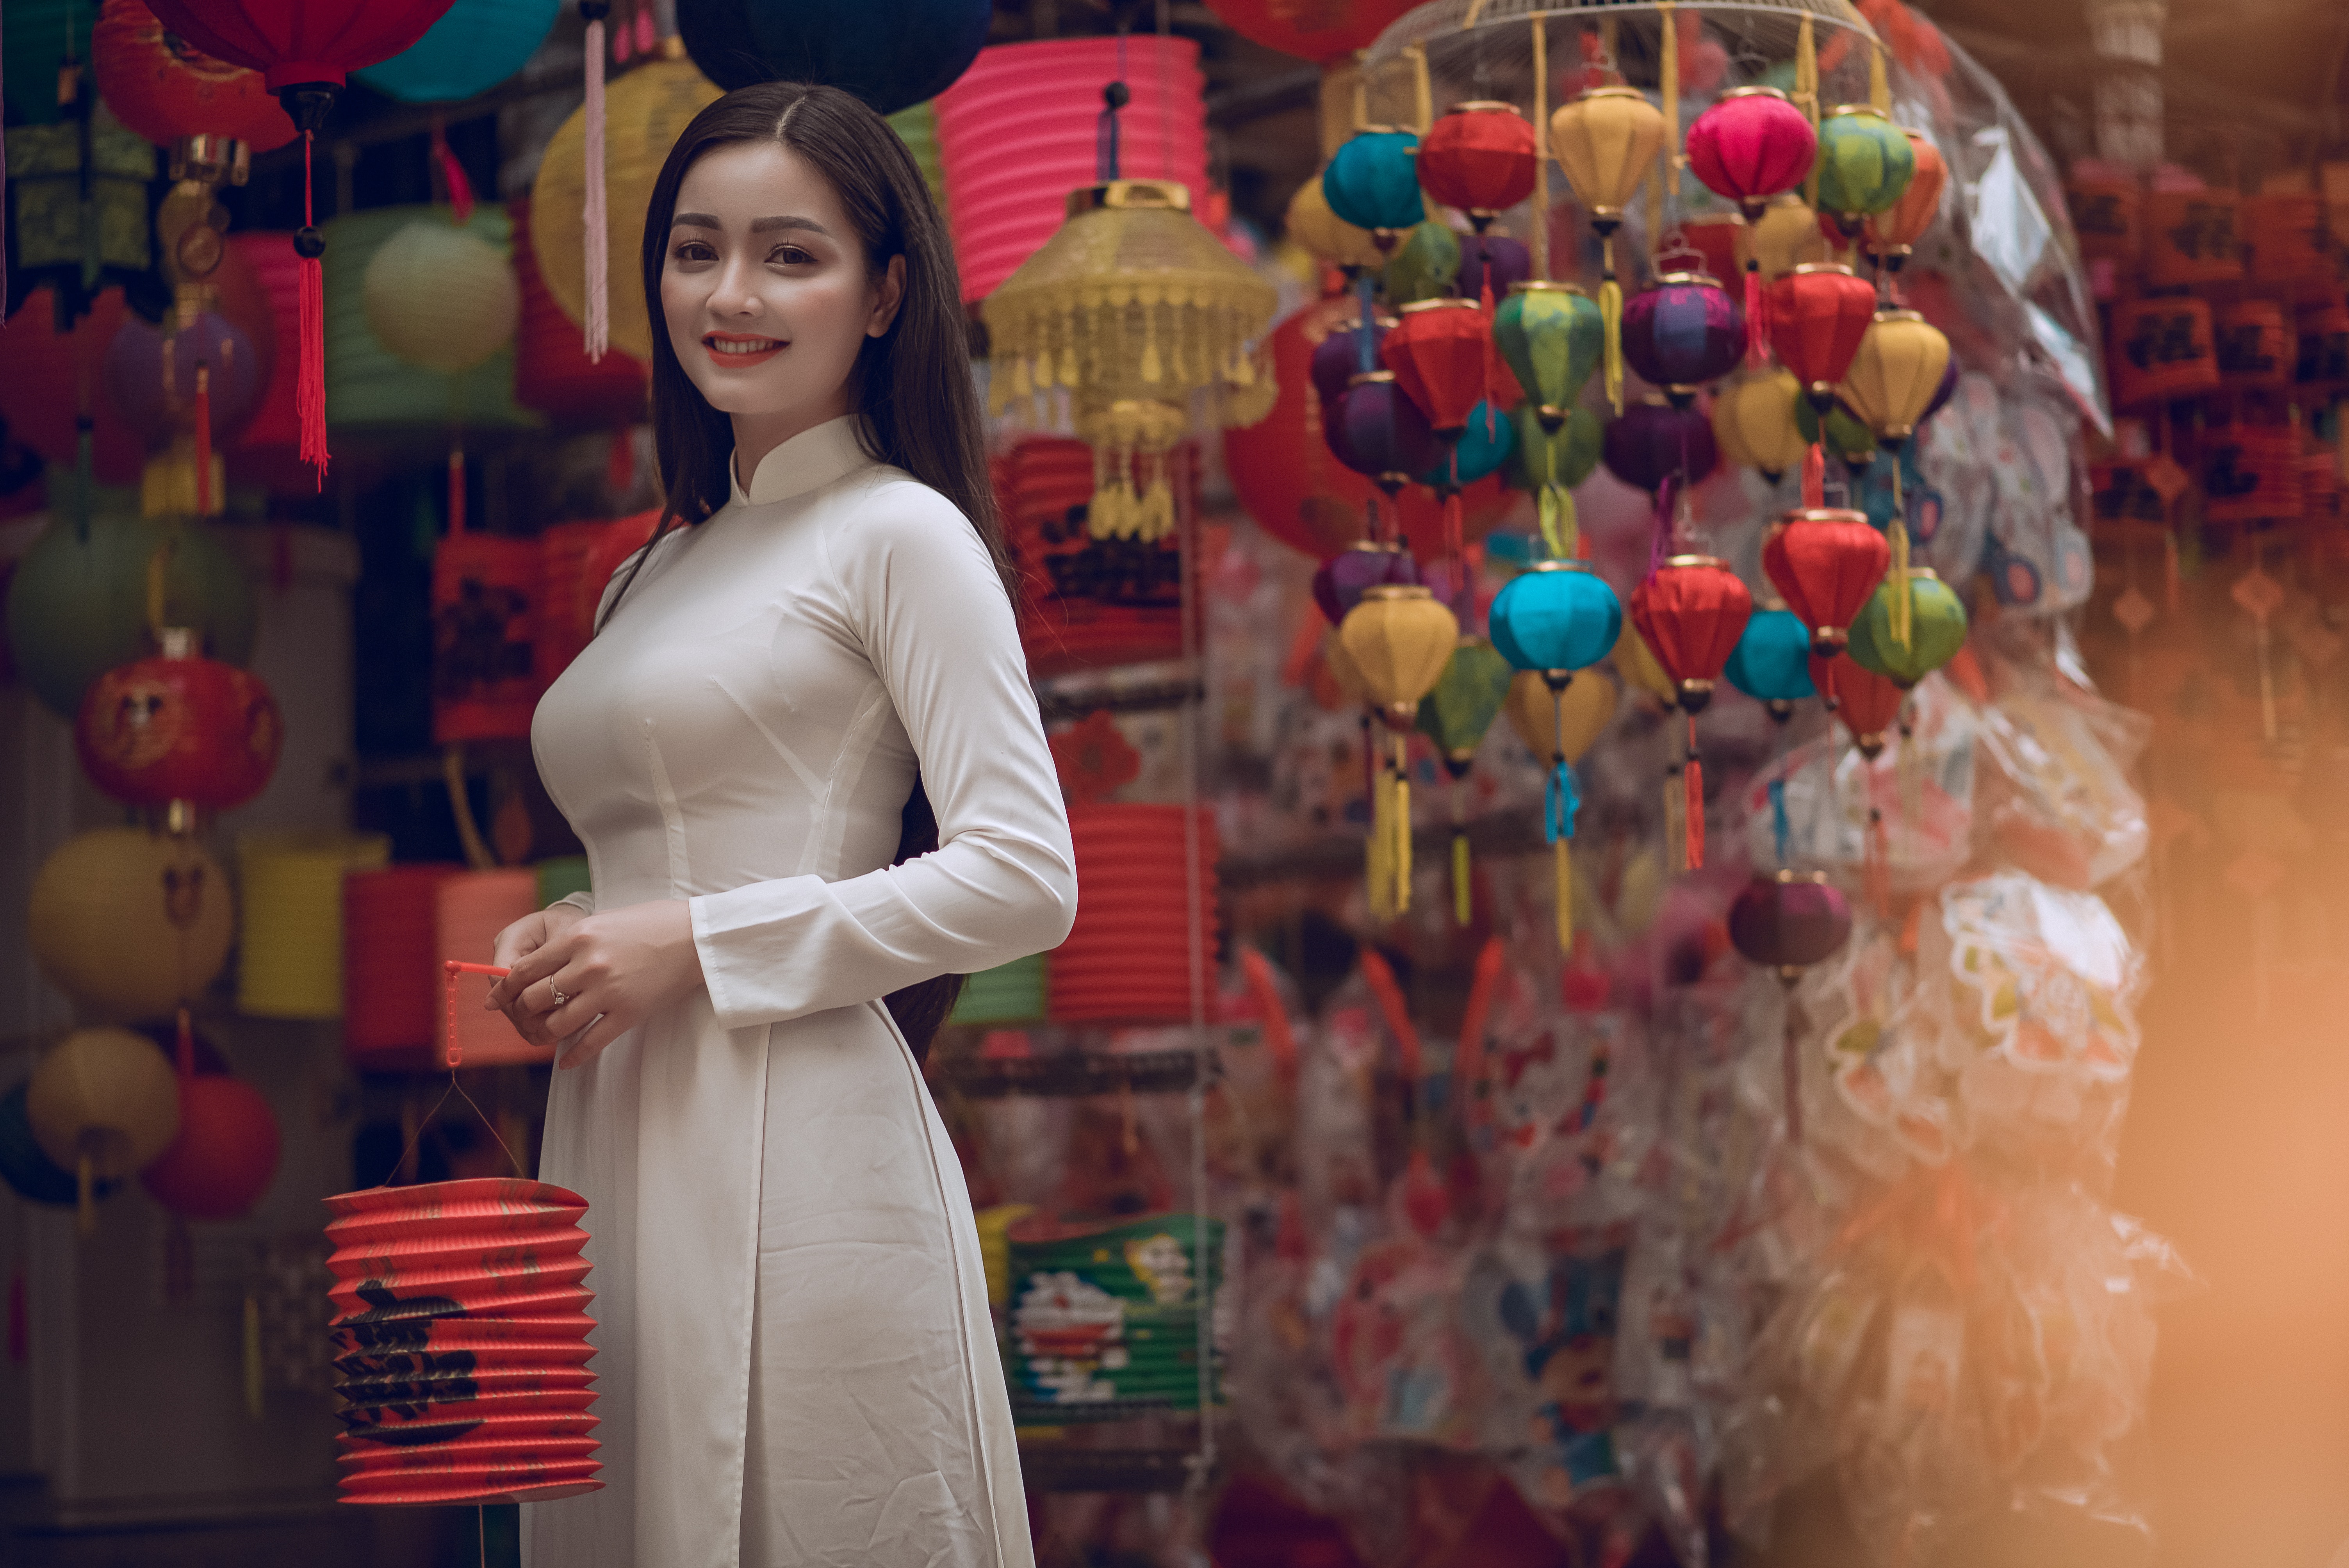
pink, fashion, fun, girl, textile, tradition, smile, balloon, event, ceremony